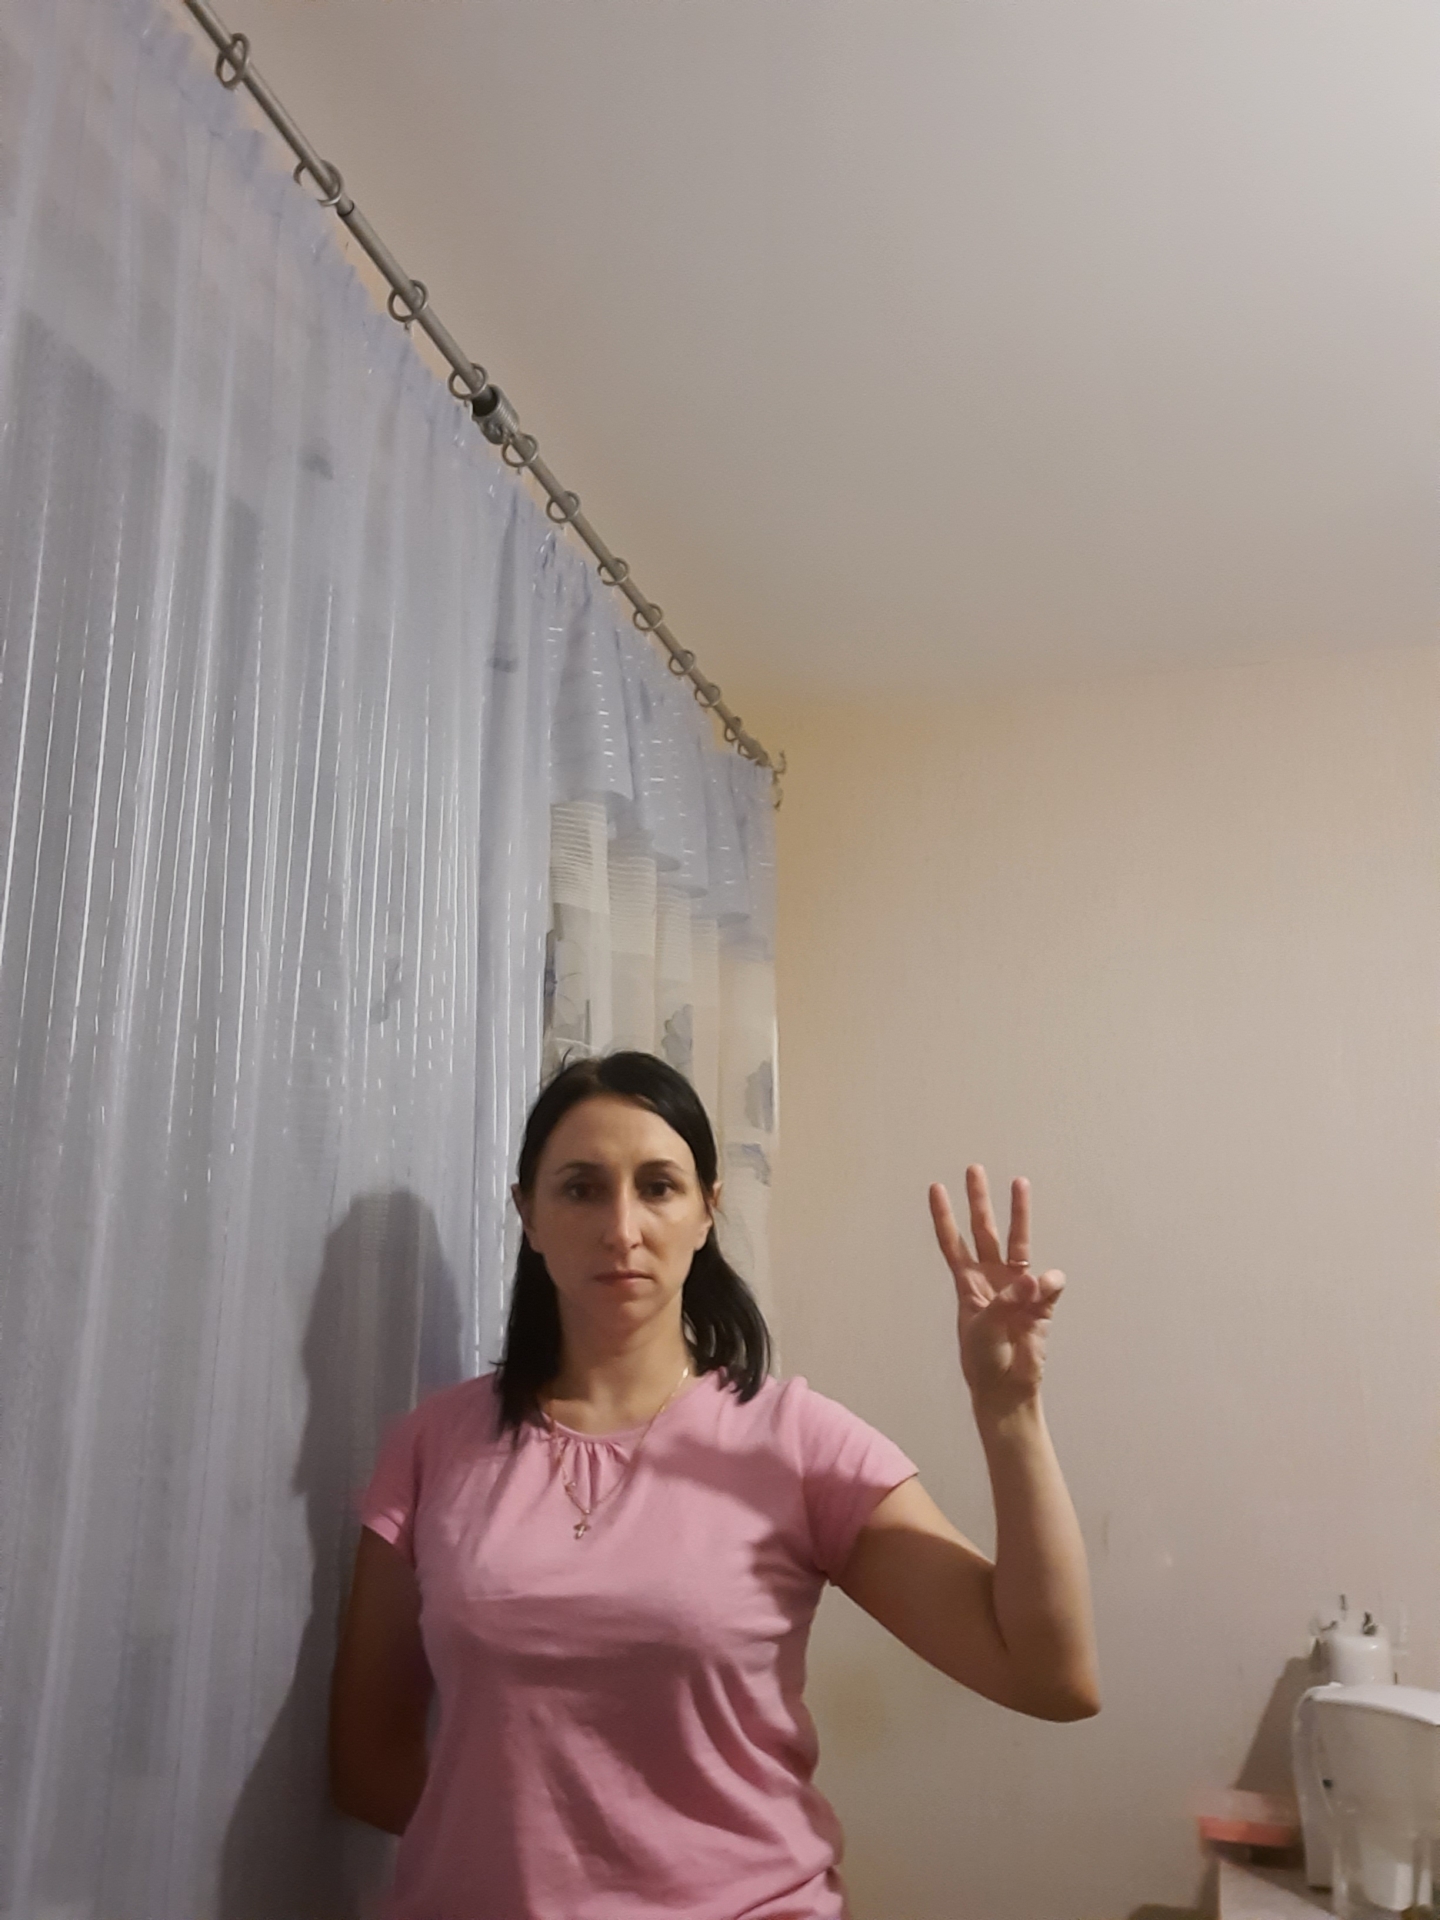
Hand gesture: three